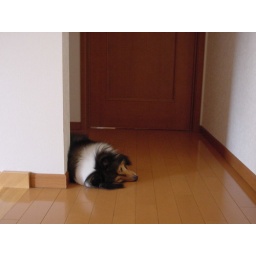
Momoko lies in front of the bathroom door (behind the wall on the left, not shown in this photo)